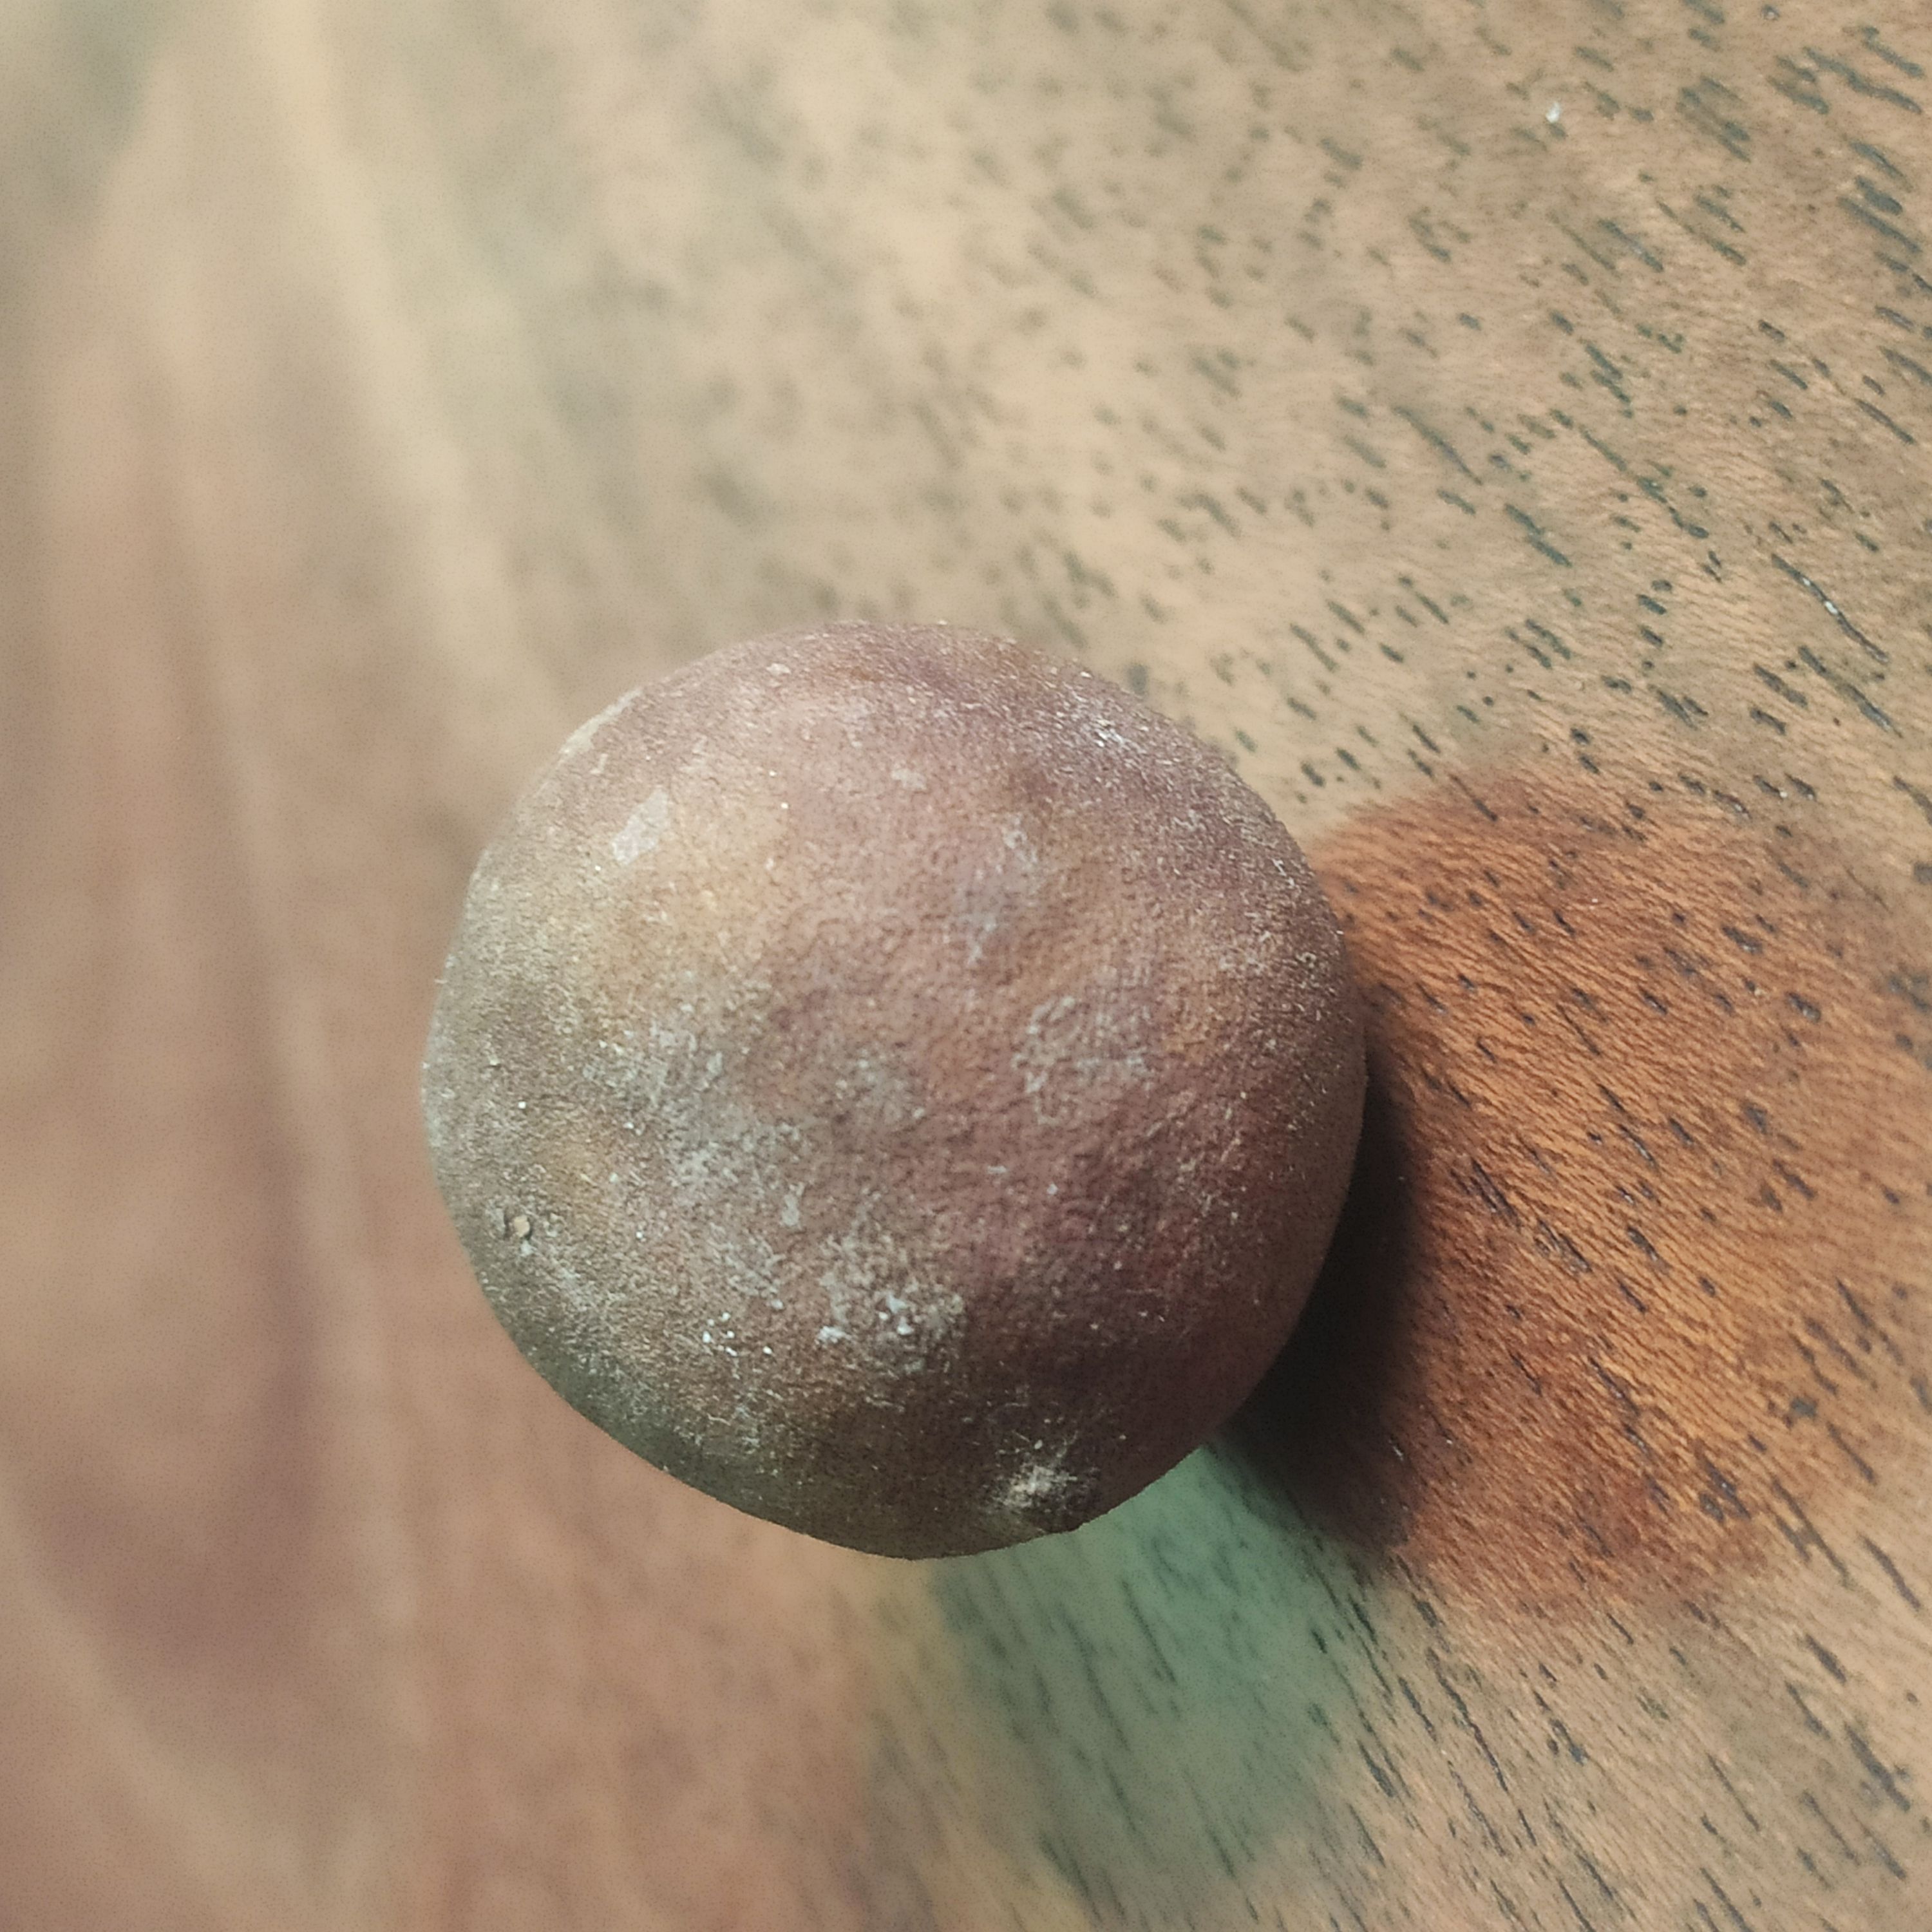
Fruit: burmese-grape
Grade: 3rd-grade